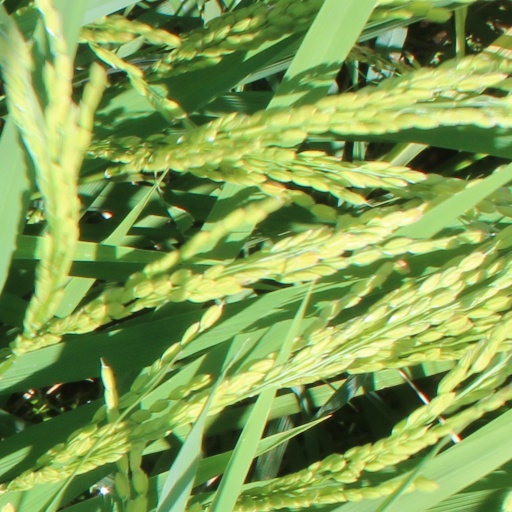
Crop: rice